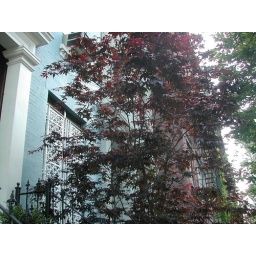
There is something about the red leaves of this tree up against the blue house